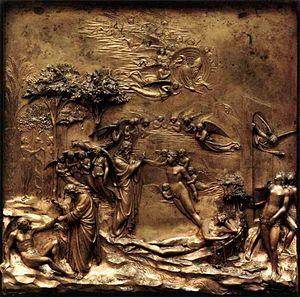
La Porte du Paradis est le nom de la porte d'honneur située côté est du baptistère de Florence.